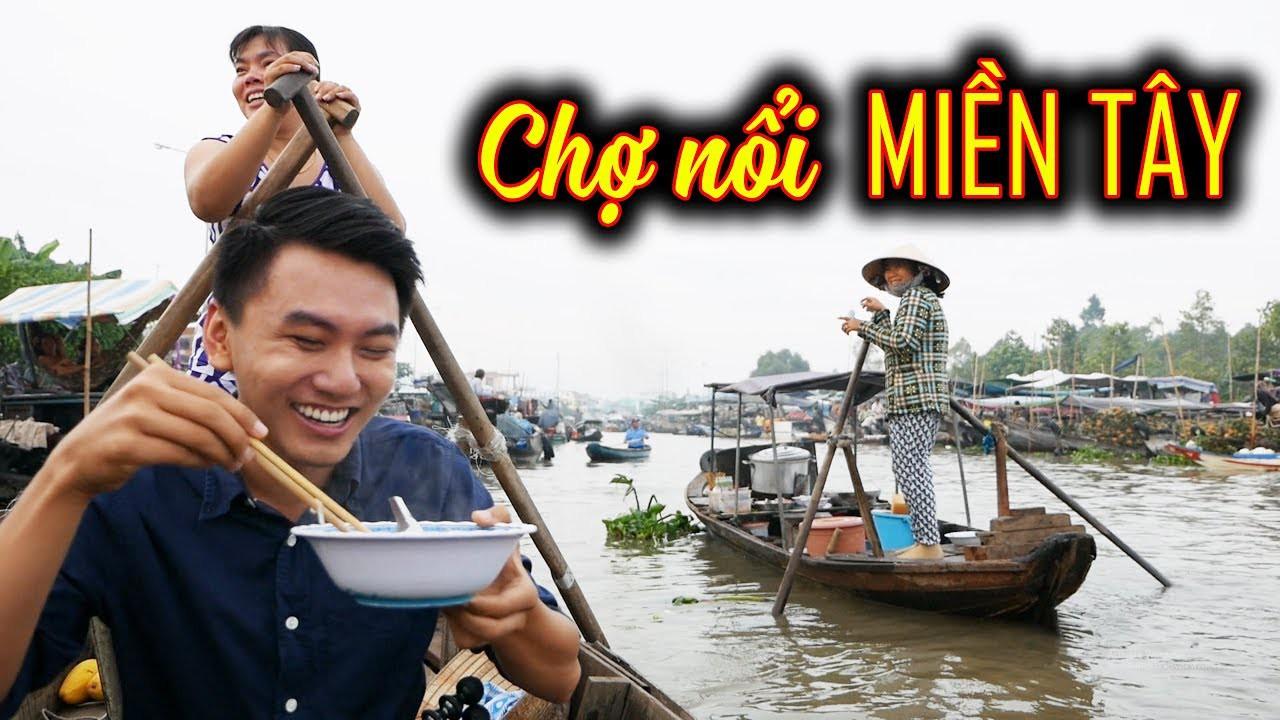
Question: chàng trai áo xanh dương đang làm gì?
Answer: chàng trai đang ăn bún